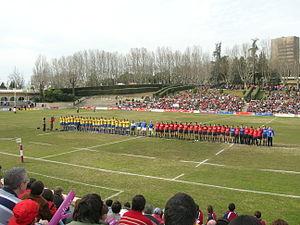
L'équipe d'Espagne de rugby à XV est l'équipe qui représente l'Espagne dans les compétitions internationales majeures de Rugby à XV. Elle participe tous les ans au Championnat européen des nations, compétition qu'elle n'a remporté qu'une seule fois en 1996-1997. La fédération espagnole, fondée en 1923, a la charge de gérer l'équipe.